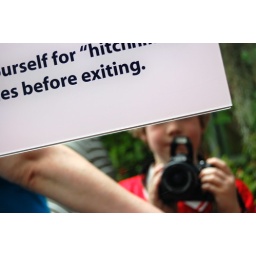
Taken in the butterfly house @ the Boston MOS